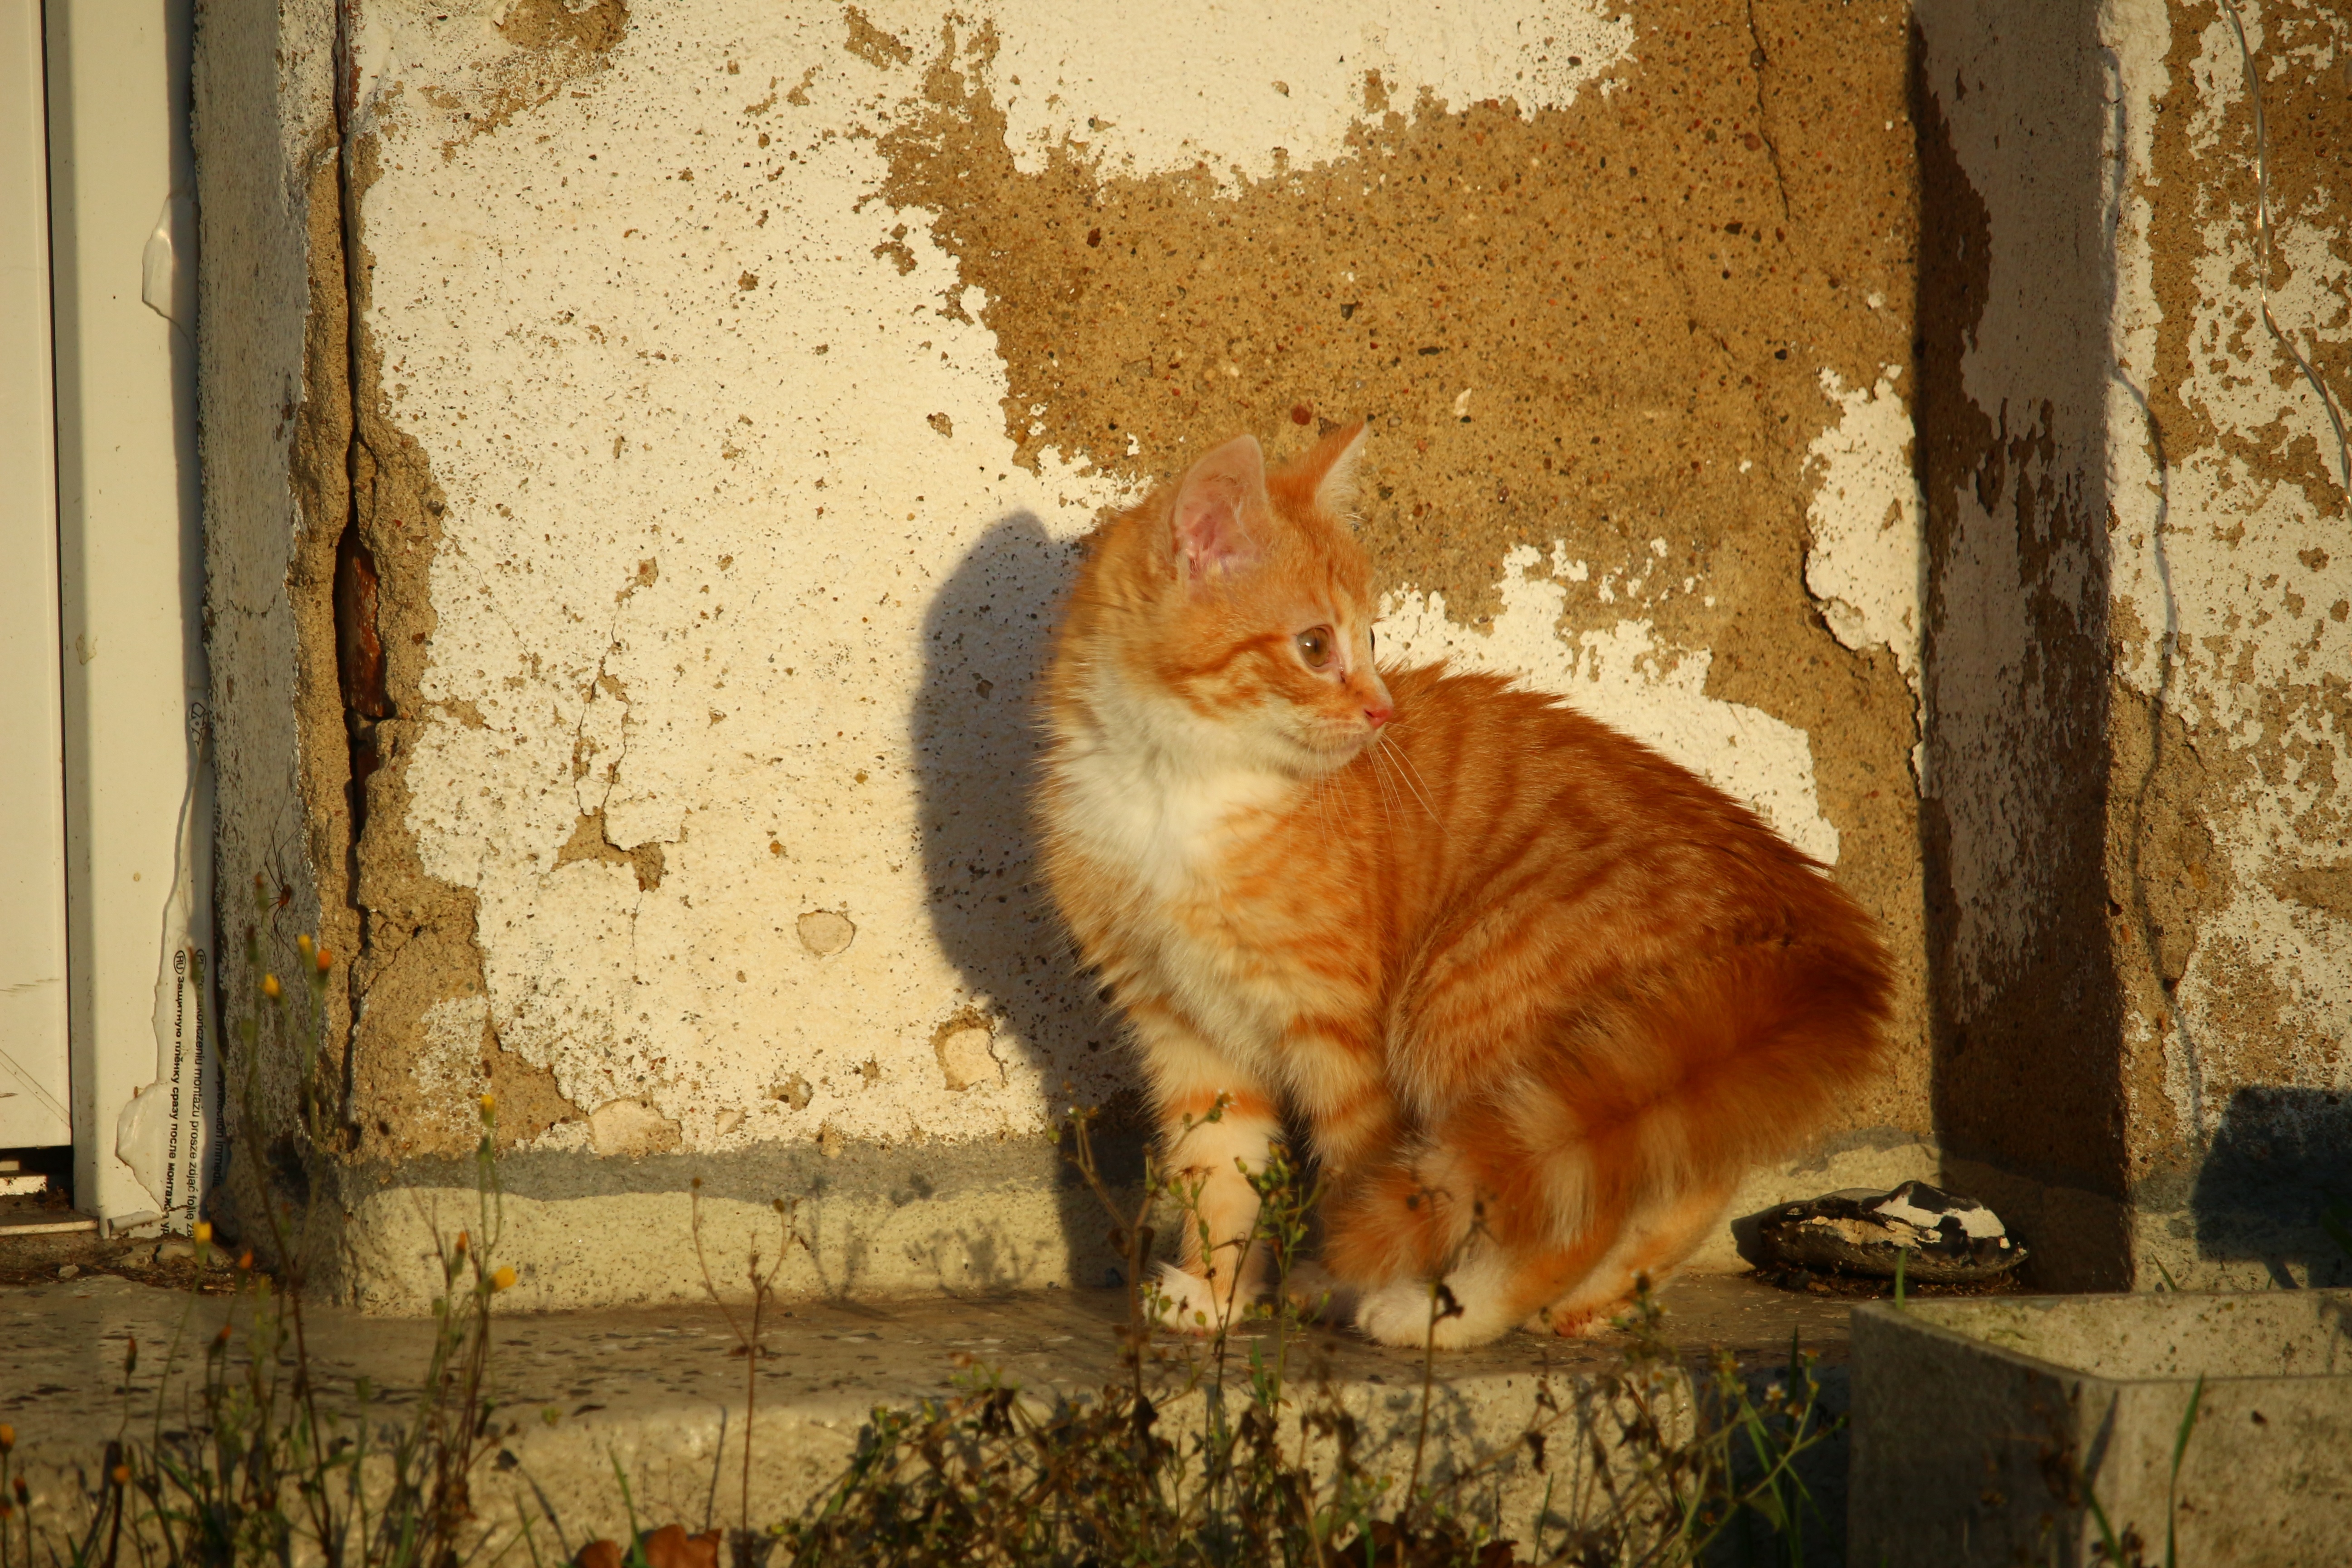
kitten, cat, mammal, fauna, whiskers, vertebrate, mackerel, young cat, red cat, cat portrait, cat baby, small to medium sized cats, cat like mammal